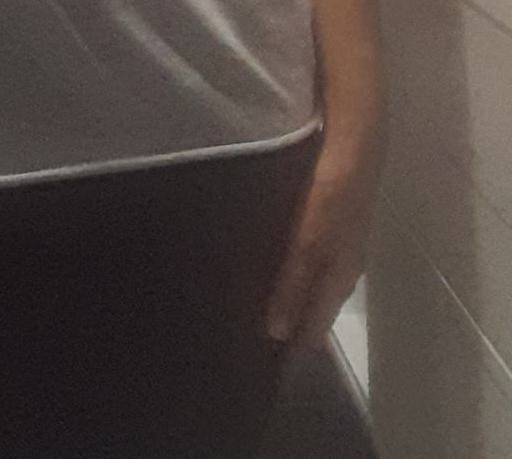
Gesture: no_gesture